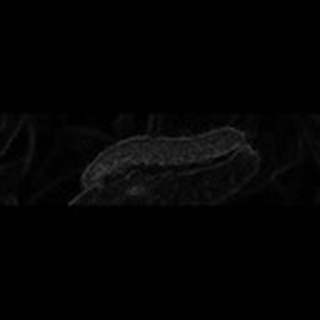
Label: cotton_army_worm